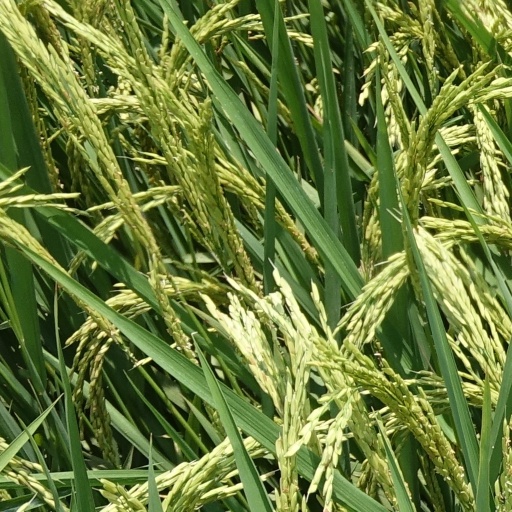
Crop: rice